Plovput (Serbia)

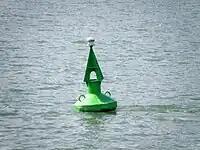
Buoy equipped with solar lamp

Plovput was established in 1963, under the name Federal Public Institution for Maintenance and Development of Inland Waterways. During the last half a century, Plovput implemented over 500 projects. Today, it has 101 employees.